Salaam Namaste

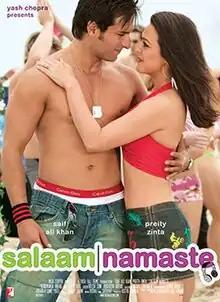
Movie poster

Salaam Namaste (transl. Hello Greetings) is a 2005 Indian Hindi-language romantic comedy film written and directed by Siddharth Anand, in his directorial debut, and produced by Aditya Chopra under the Yash Raj Films banner. The film stars Saif Ali Khan and Preity Zinta, with Arshad Warsi, Tania Zaetta, and Jugal Hansraj in supporting roles. Set in Melbourne, Australia, the narrative follows Nick and Ambar, two modern Indian expatriates who navigate the challenges of cohabitation, career, and unexpected parenthood after choosing to live together without marriage.